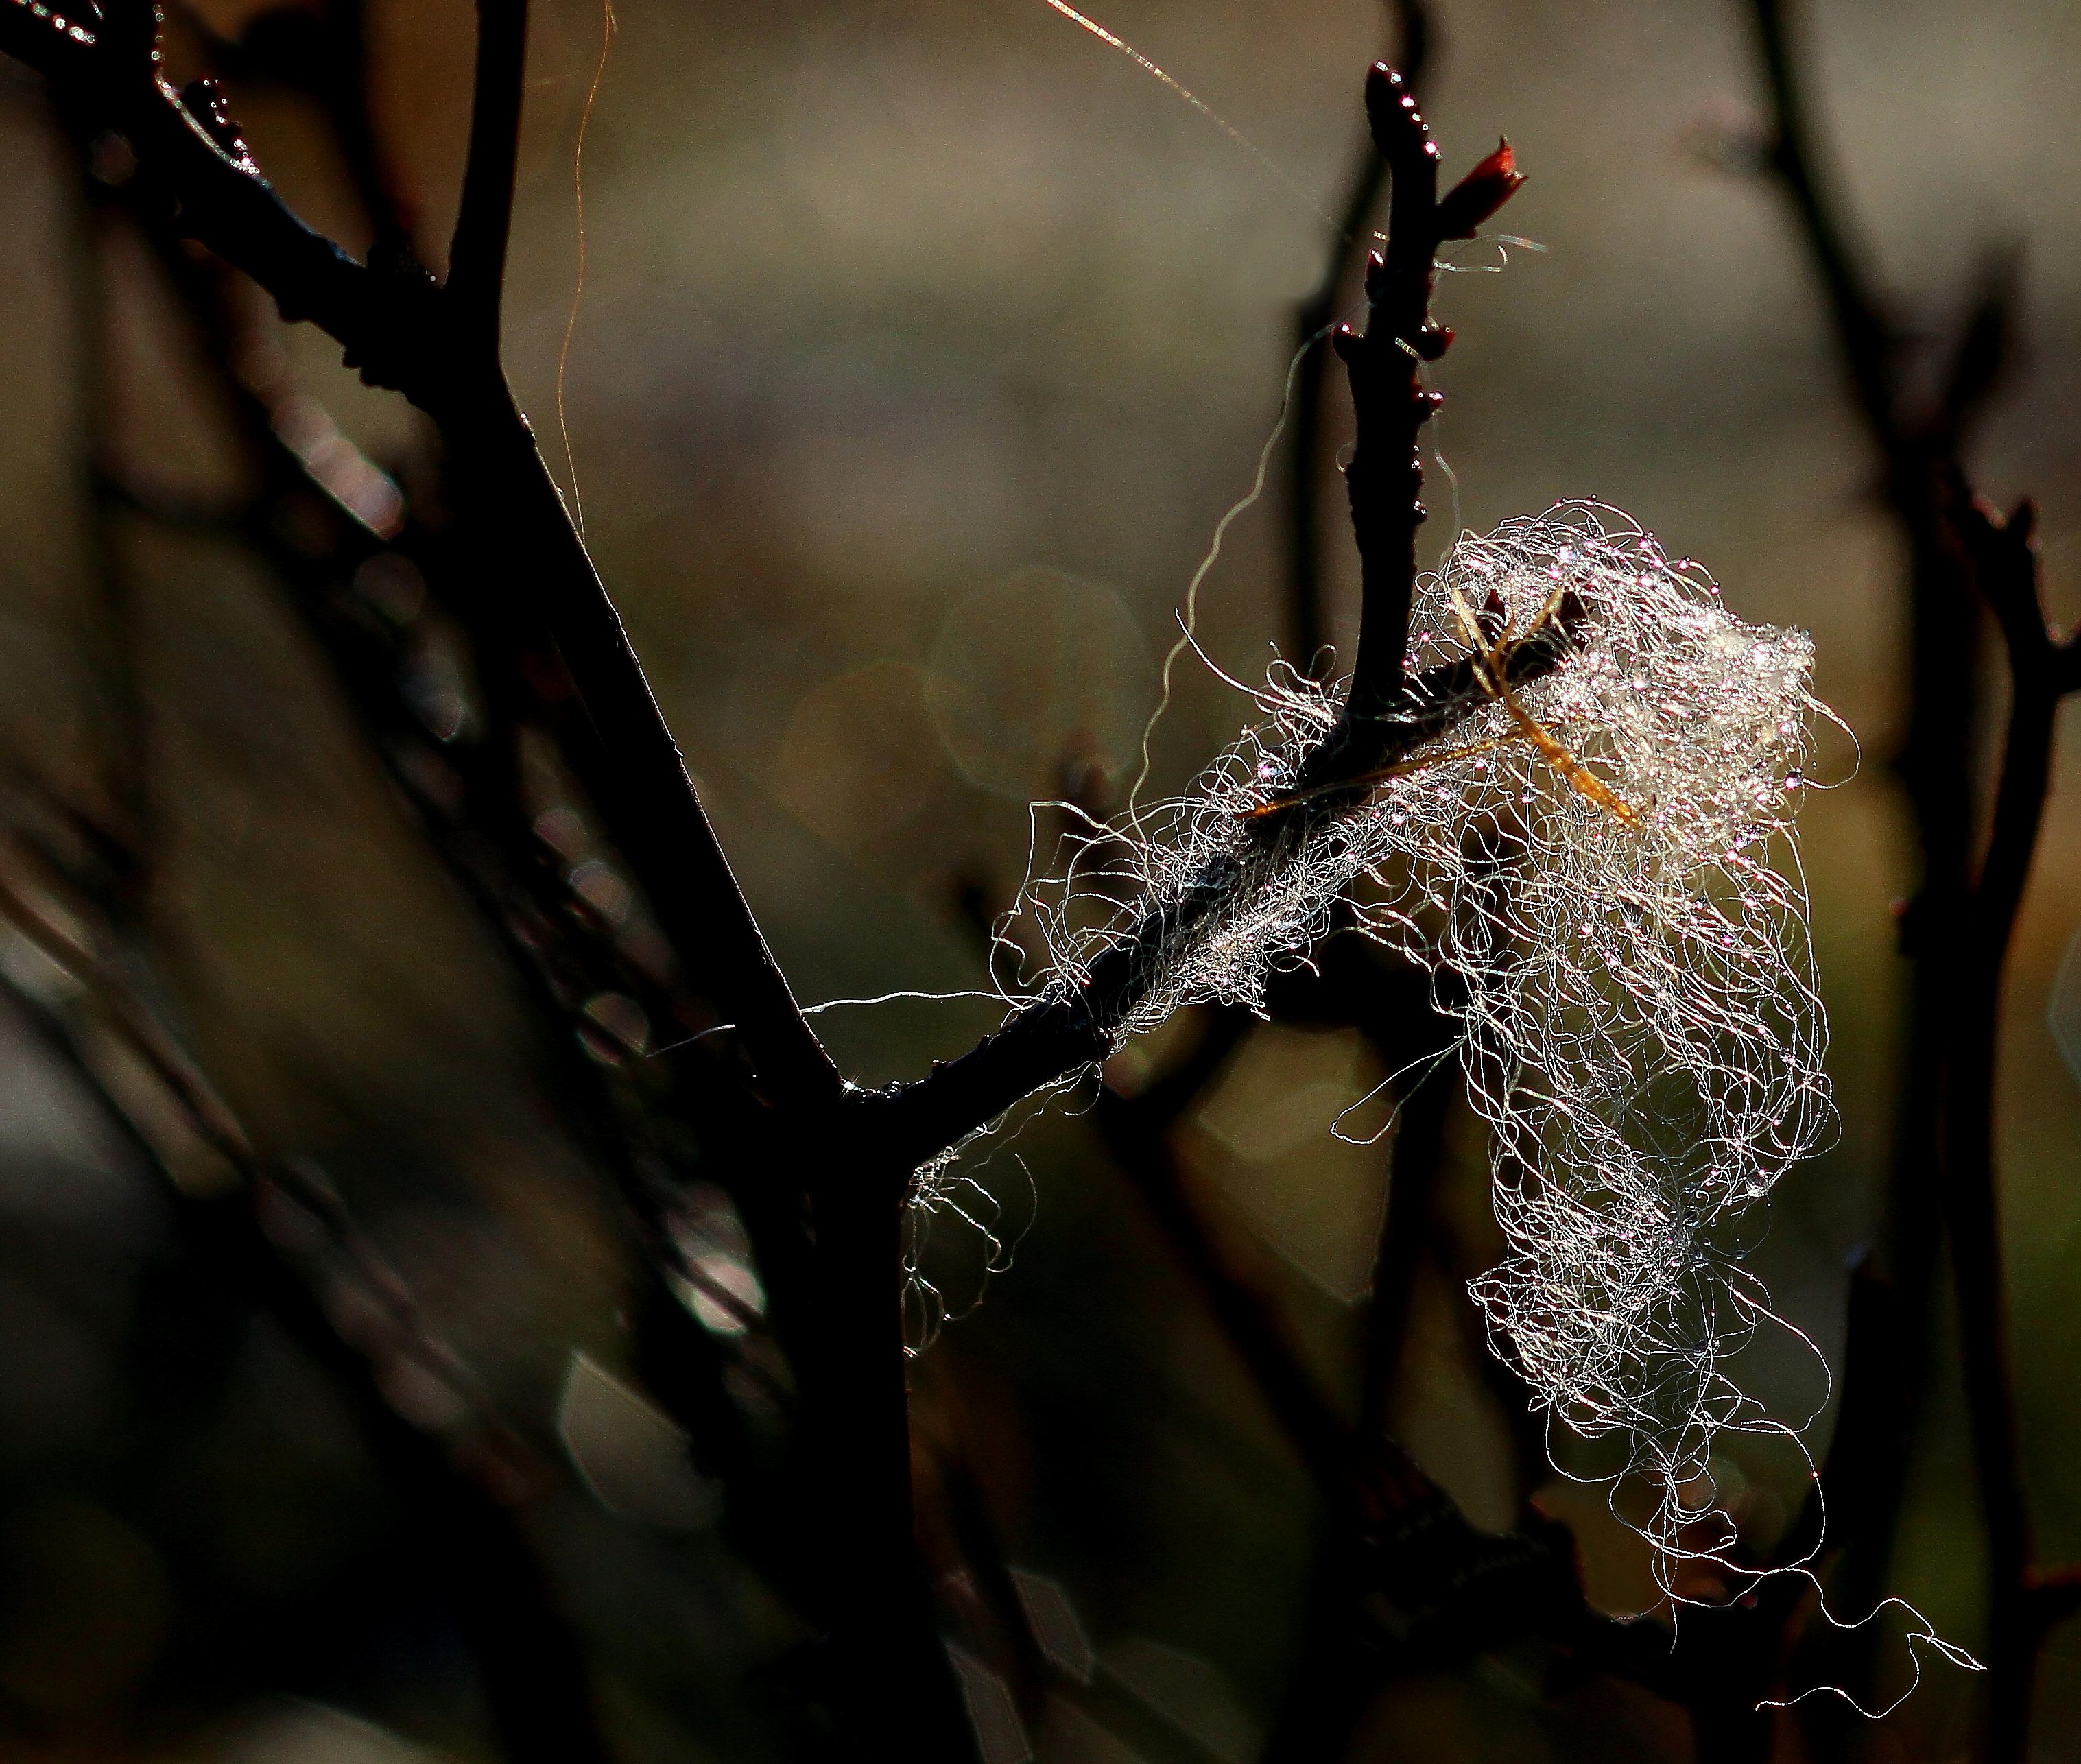
nature, branch, photography, leaf, flower, insect, autumn, flora, fauna, invertebrate, close up, naturaleza, ggl1, gaby1, canoneos550d, canon100mm, macro photography